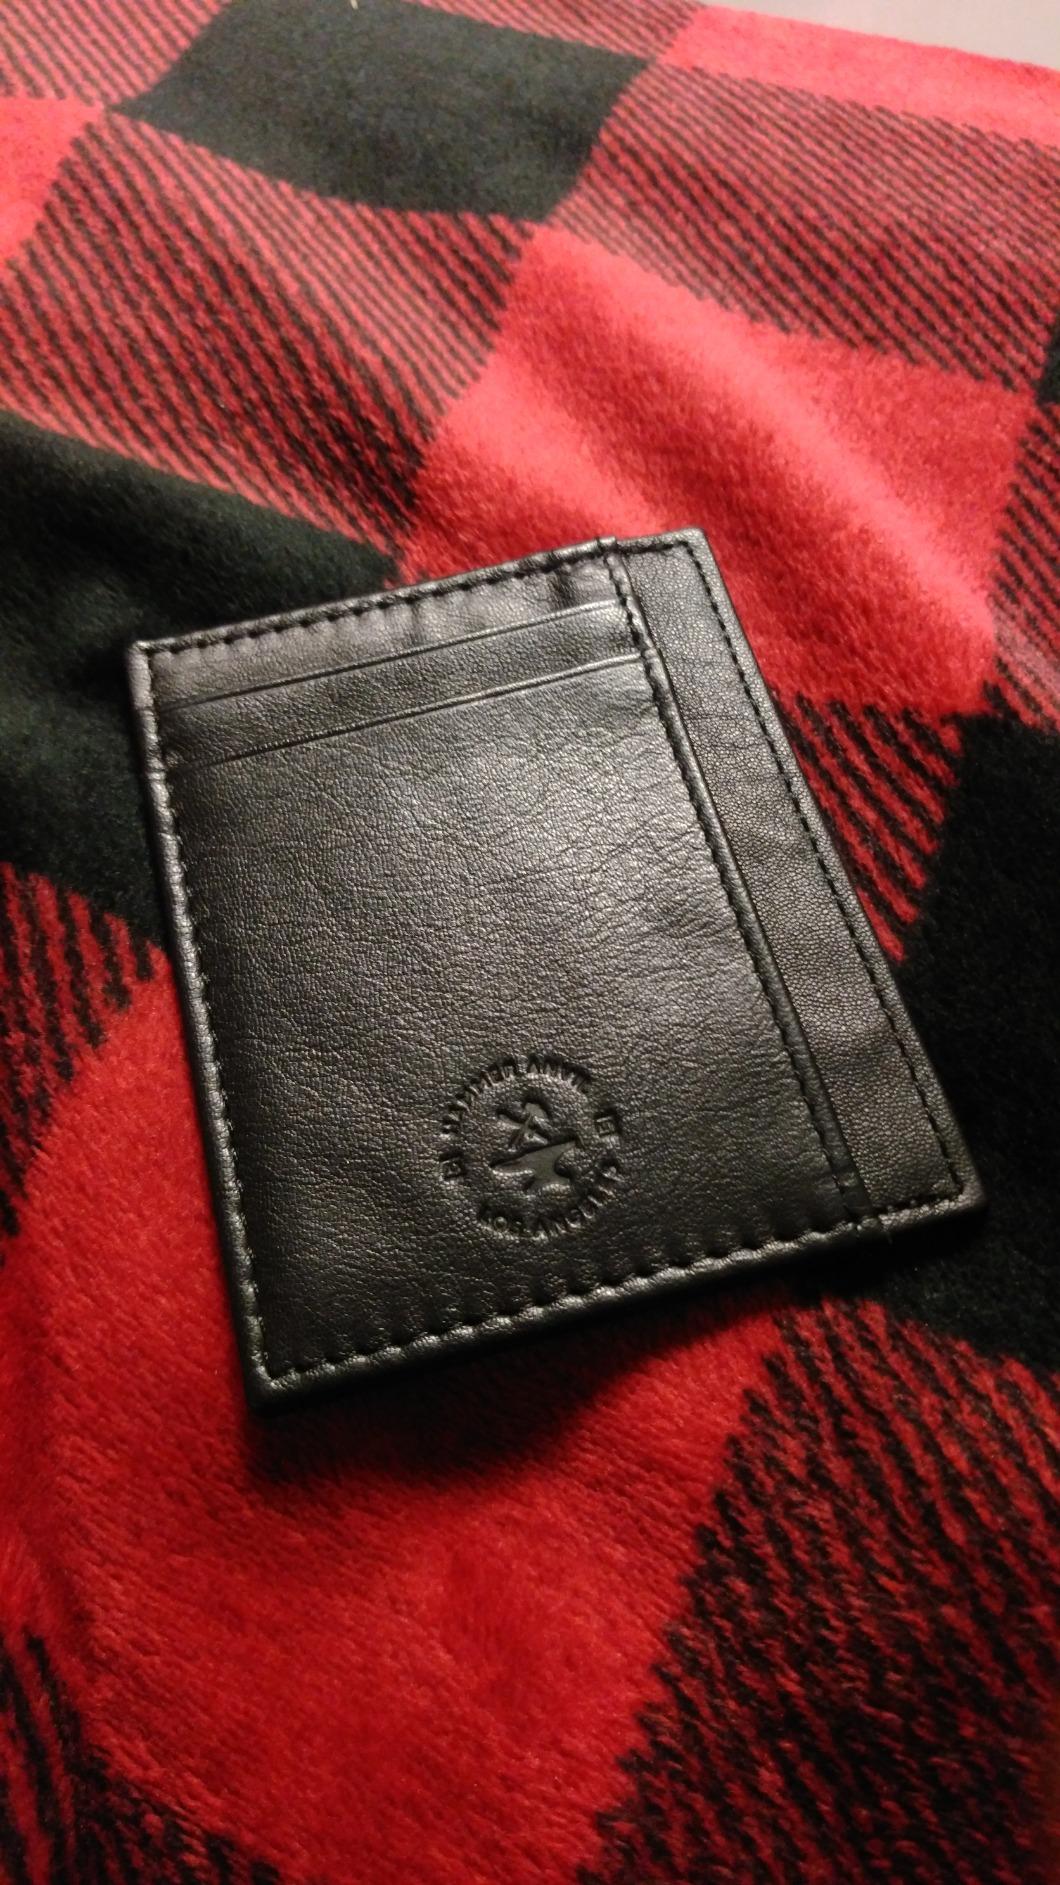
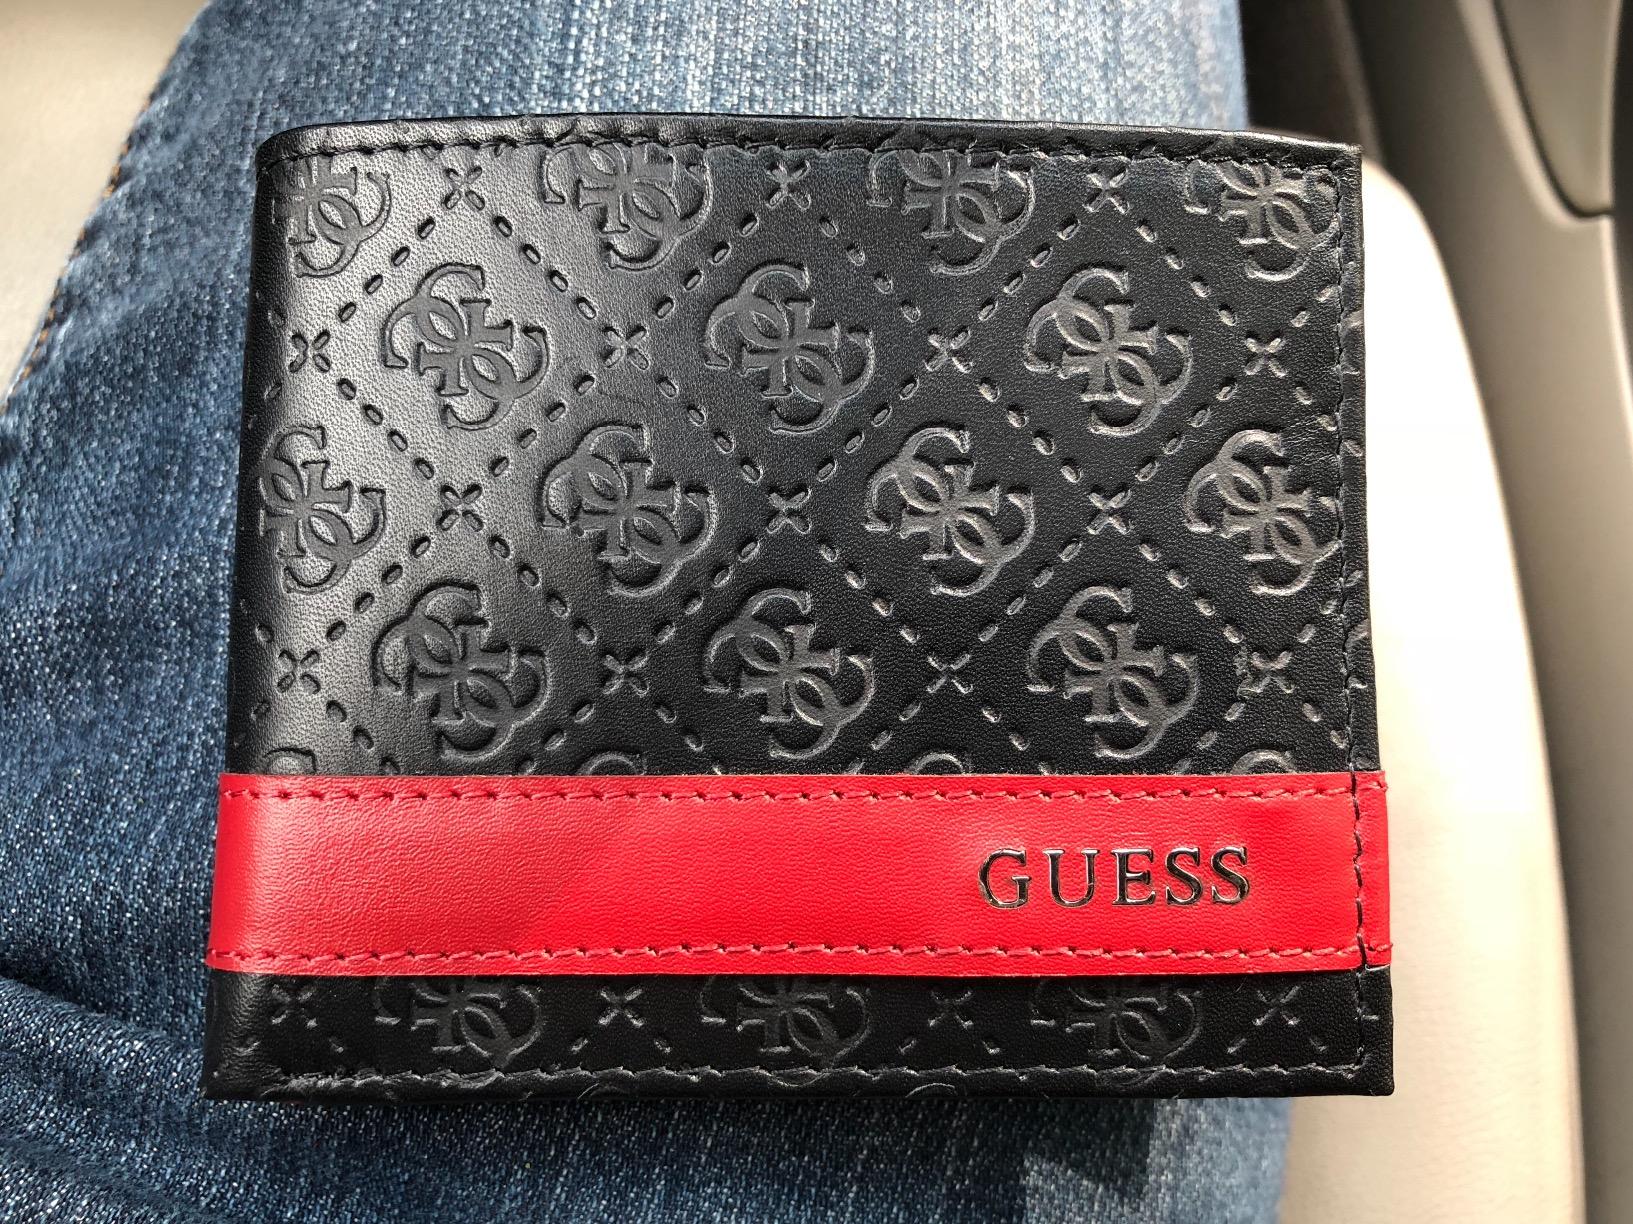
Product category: accessories_wallet
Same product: no